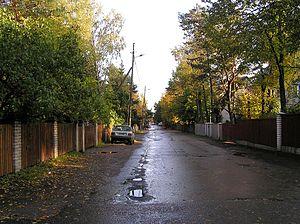
Kivimäe est un quartier du district de Nõmme à Tallinn en Estonie.